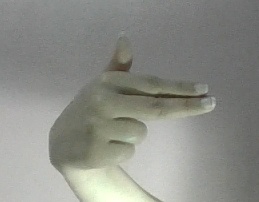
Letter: ghain